Chris Ketley

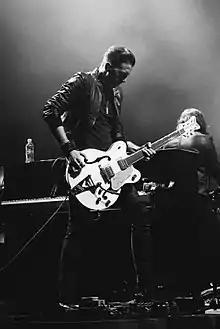
Chris Ketley performing live in 2017

Chris Ketley (born 29 January 1985) is a British, London-based multi-instrumentalist, musical director, arranger, composer and producer.